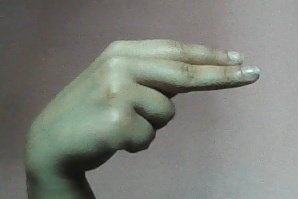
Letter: ain